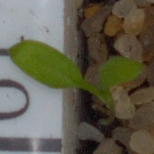
Label: common_chickweed